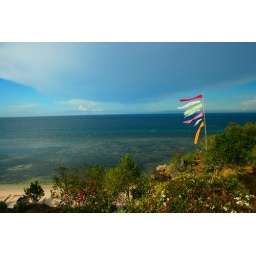
Placemark flags on a private beach house in Alcoy, Cebu. Alcoy, Cebu 2010